Frederik Meijer

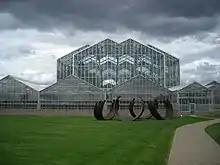
Frederik Meijer Gardens & Sculpture Park in Grand Rapids Charter Township, Michigan

Meijer helped establish the Frederik Meijer Gardens and Sculpture Park. An Honors College at Grand Valley State University is named for him. A Chair in Dutch culture at Calvin University is also named for him. The Frederik Meijer Trail in Kent County, Michigan, and the Fred Meijer White Pine Trail State Park are named after him following donations by the Frederik and Lena Meijer Foundation.